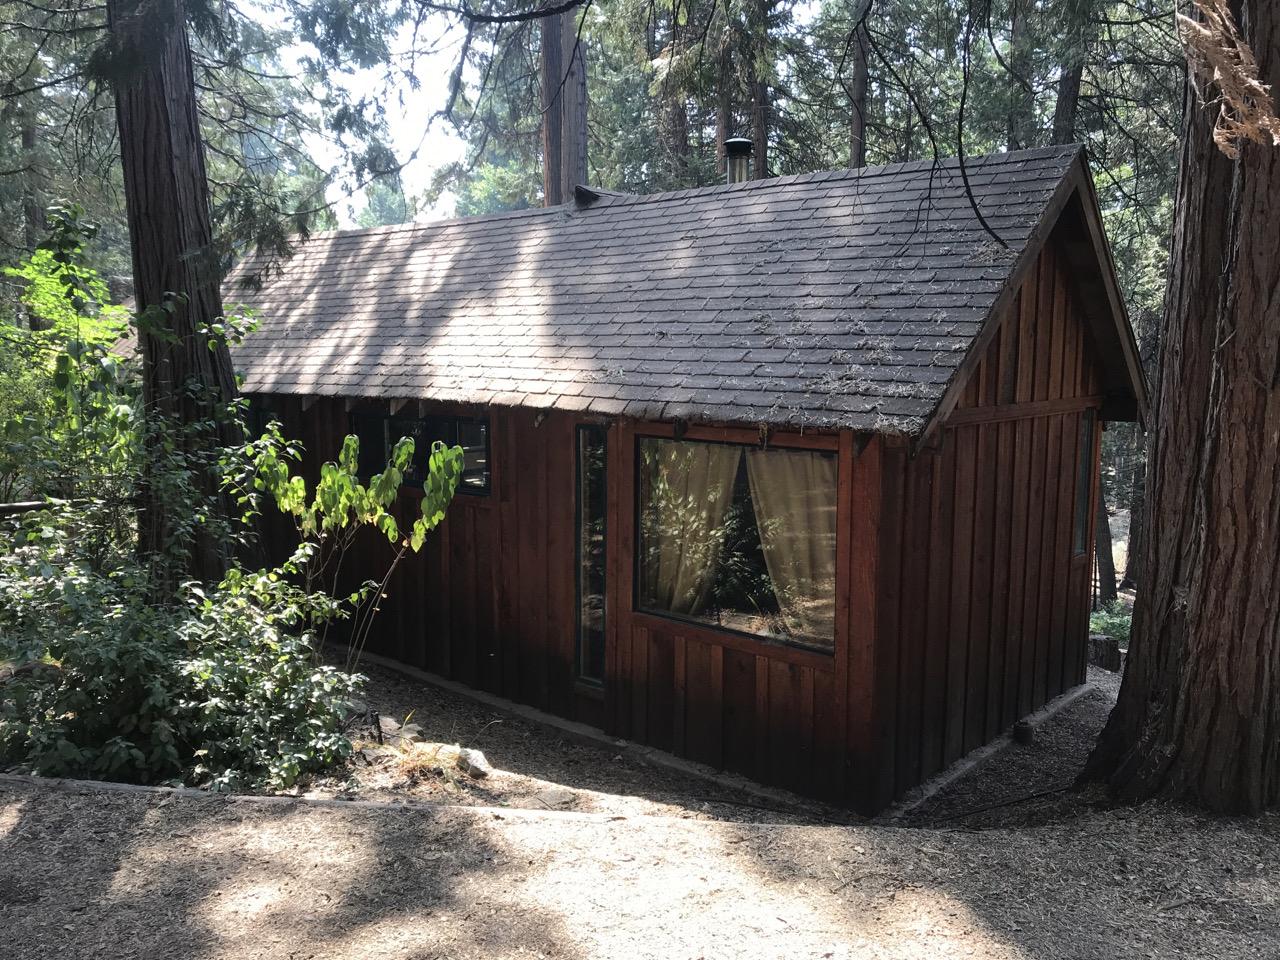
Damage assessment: no_damage